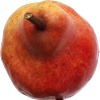
Label: red_pear